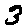
Label: 3